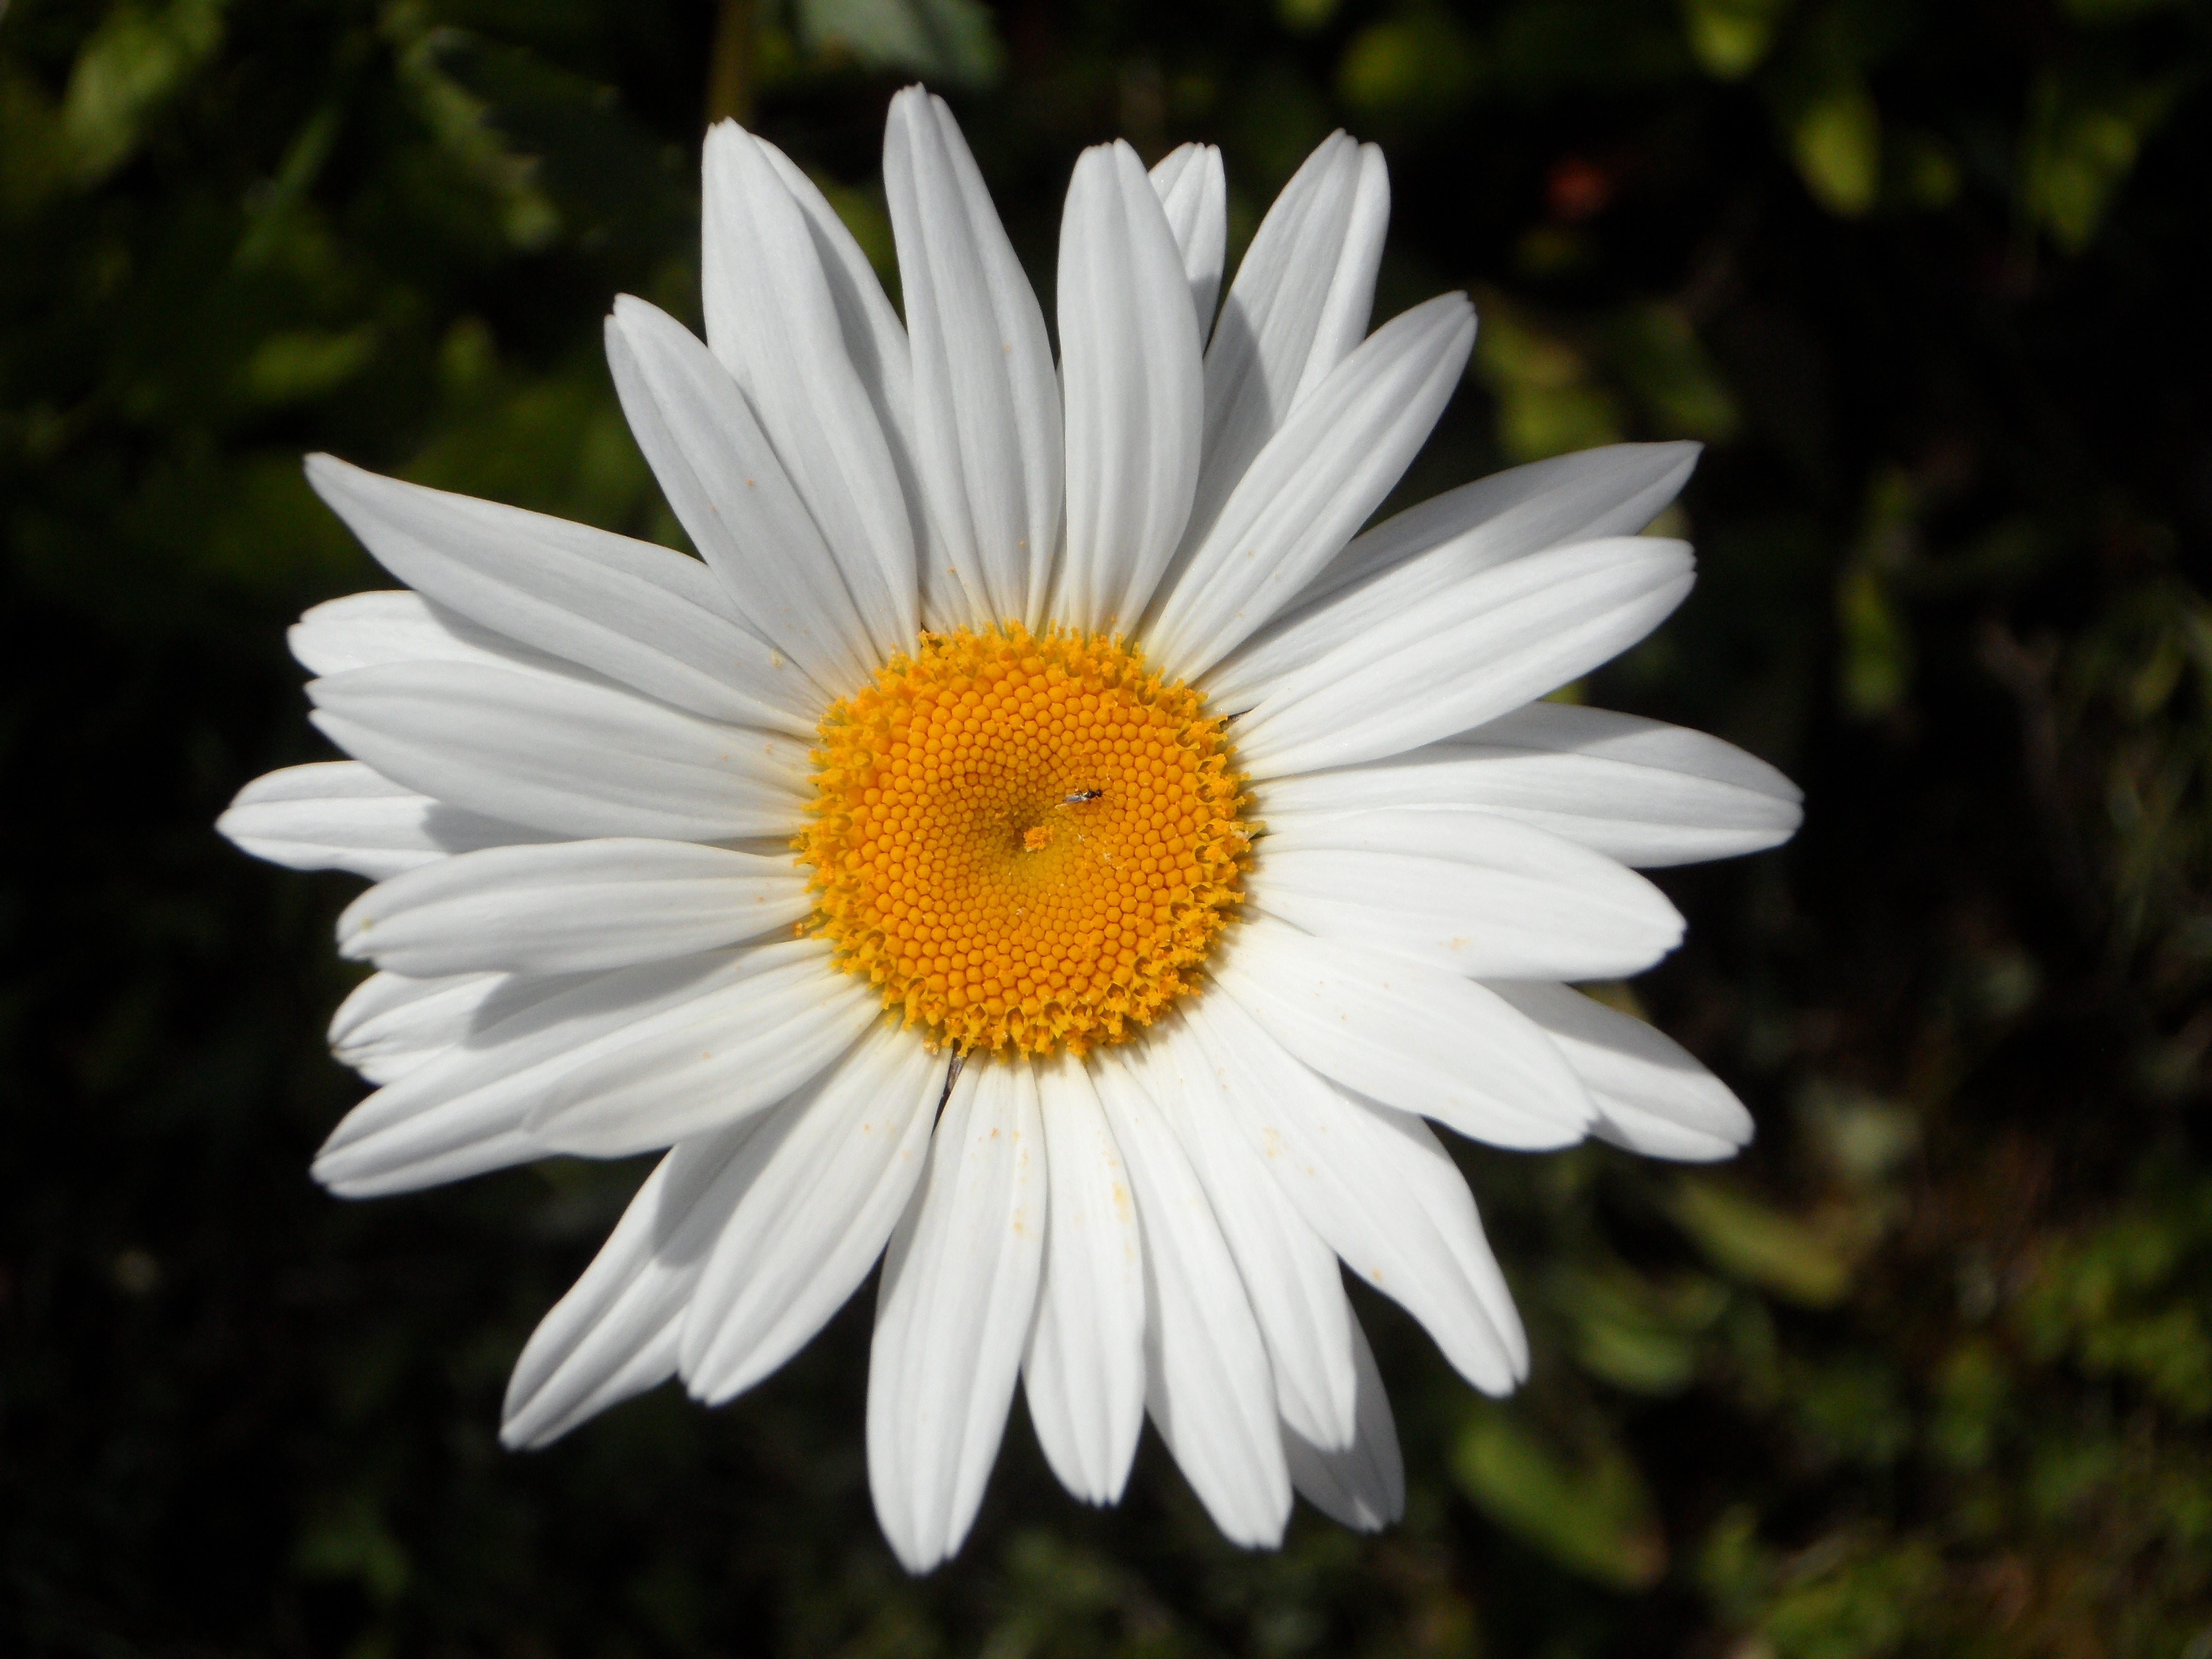
blossom, plant, white, flower, petal, bloom, daisy, botany, flora, wildflower, close up, marguerite, macro photography, flowering plant, daisy family, asterales, oxeye daisy, plant stem, land plant, chamaemelum nobile, marguerite daisy